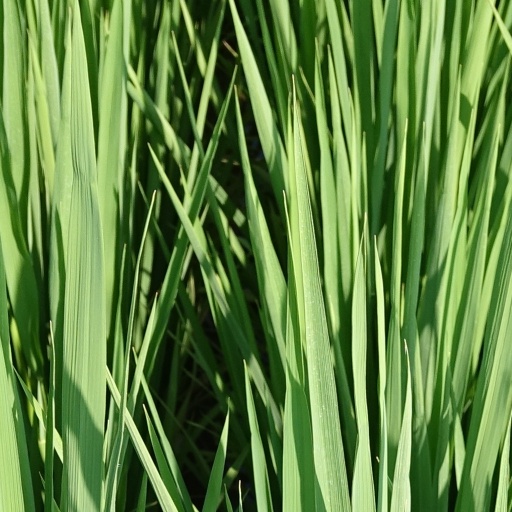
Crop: rice